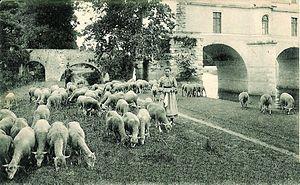
Le château de Chenonceau et les bords du Cher en 1900, dans le département de l'Indre-et-Loire.
Le château de Chenonceau est un château de la Loire situé en Touraine, sur la commune de Chenonceaux, dans le département d'Indre-et-Loire en région Centre-Val de Loire.